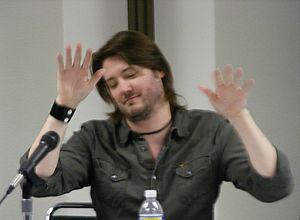
John Cassaday, né le 14 décembre 1971, est un dessinateur de comics né à Fort Worth, Texas, États-Unis.